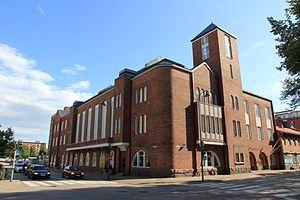
La Maison des concerts de Kotka est un bâtiment situé à Kotka en Finlande.
Kotkansaari est une île du golfe de Finlande et elle est le centre de la ville de Kotka.
Gottlieb Eliel Saarinen, né le 20 août 1873 à Rantasalmi, Finlande et mort le 1ᵉʳ juillet 1950 à Cranbrook, Michigan, États-Unis, est un architecte finlandais célèbre pour ses constructions de style Art nouveau au début du XXᵉ siècle.